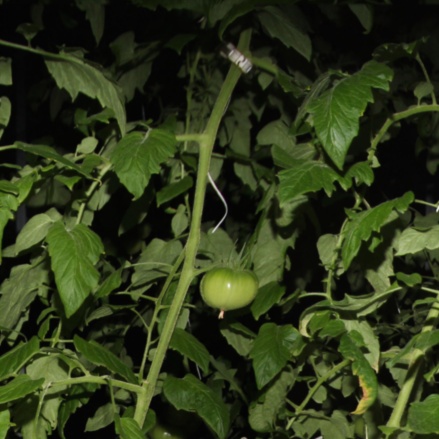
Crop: tomato